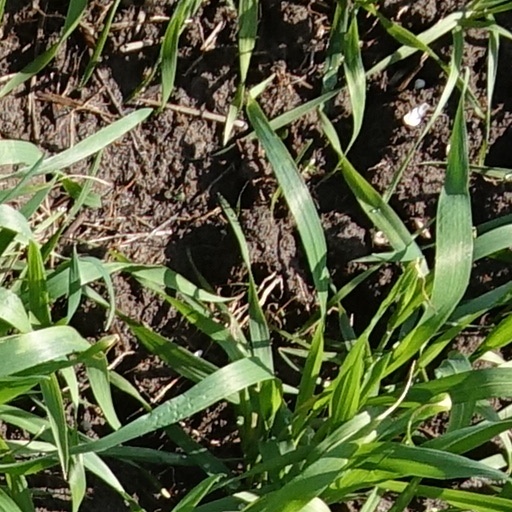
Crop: wheat